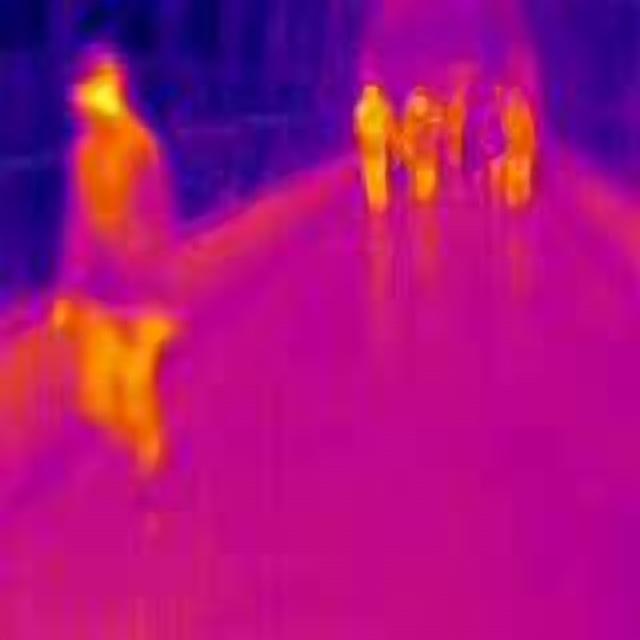
Detected objects:
label: person
label: person
label: person
label: person
label: person